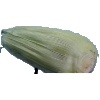
Label: corn_husk